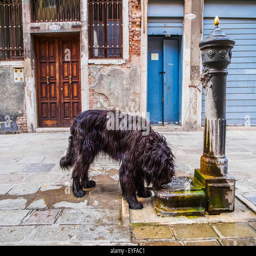
a wild dog laps water from one of the many public fountains on the streets